Philip III of Spain

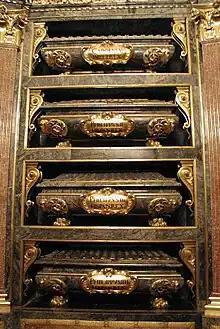
Philip III's tomb, between those of his grandfather, father and son

In the Americas, Philip inherited a difficult situation in Chile, where the Arauco War raged and the local Mapuche succeeded in razing seven Spanish cities (1598–1604). An estimate by Alonso González de Nájera put the toll at 3,000 Spanish settlers killed and 500 Spanish women taken into captivity by Mapuche. In retaliation, the proscription against enslaving Indians captured in war was lifted by Philip in 1608. This decree was abused when Spanish settlers in Chiloé Archipelago used it to justify slave raids against groups such as the Chono people of northwestern Patagonia, who had never been under Spanish rule and never rebelled.